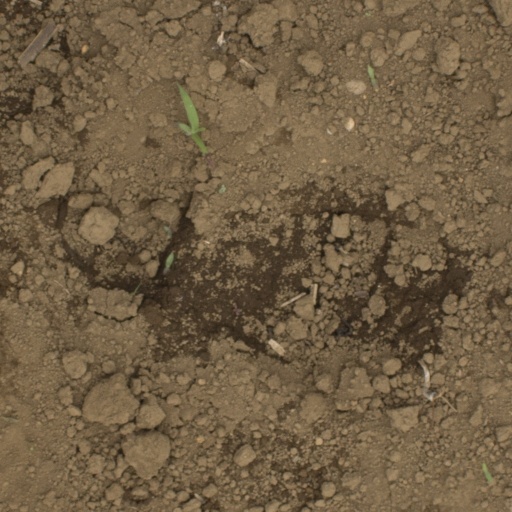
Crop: Jerusalem artichoke